History of the British West Indies

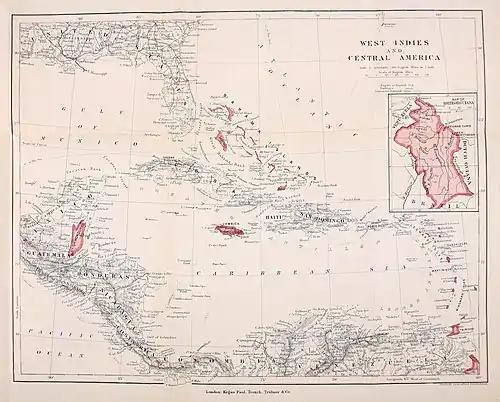
Map of British possessions in the Caribbean in 1900. Also indicated are the mainland colonies of British Honduras and British Guiana.

The term British West Indies refers to the former English and British colonies and the present-day overseas territories of the United Kingdom in the Caribbean.